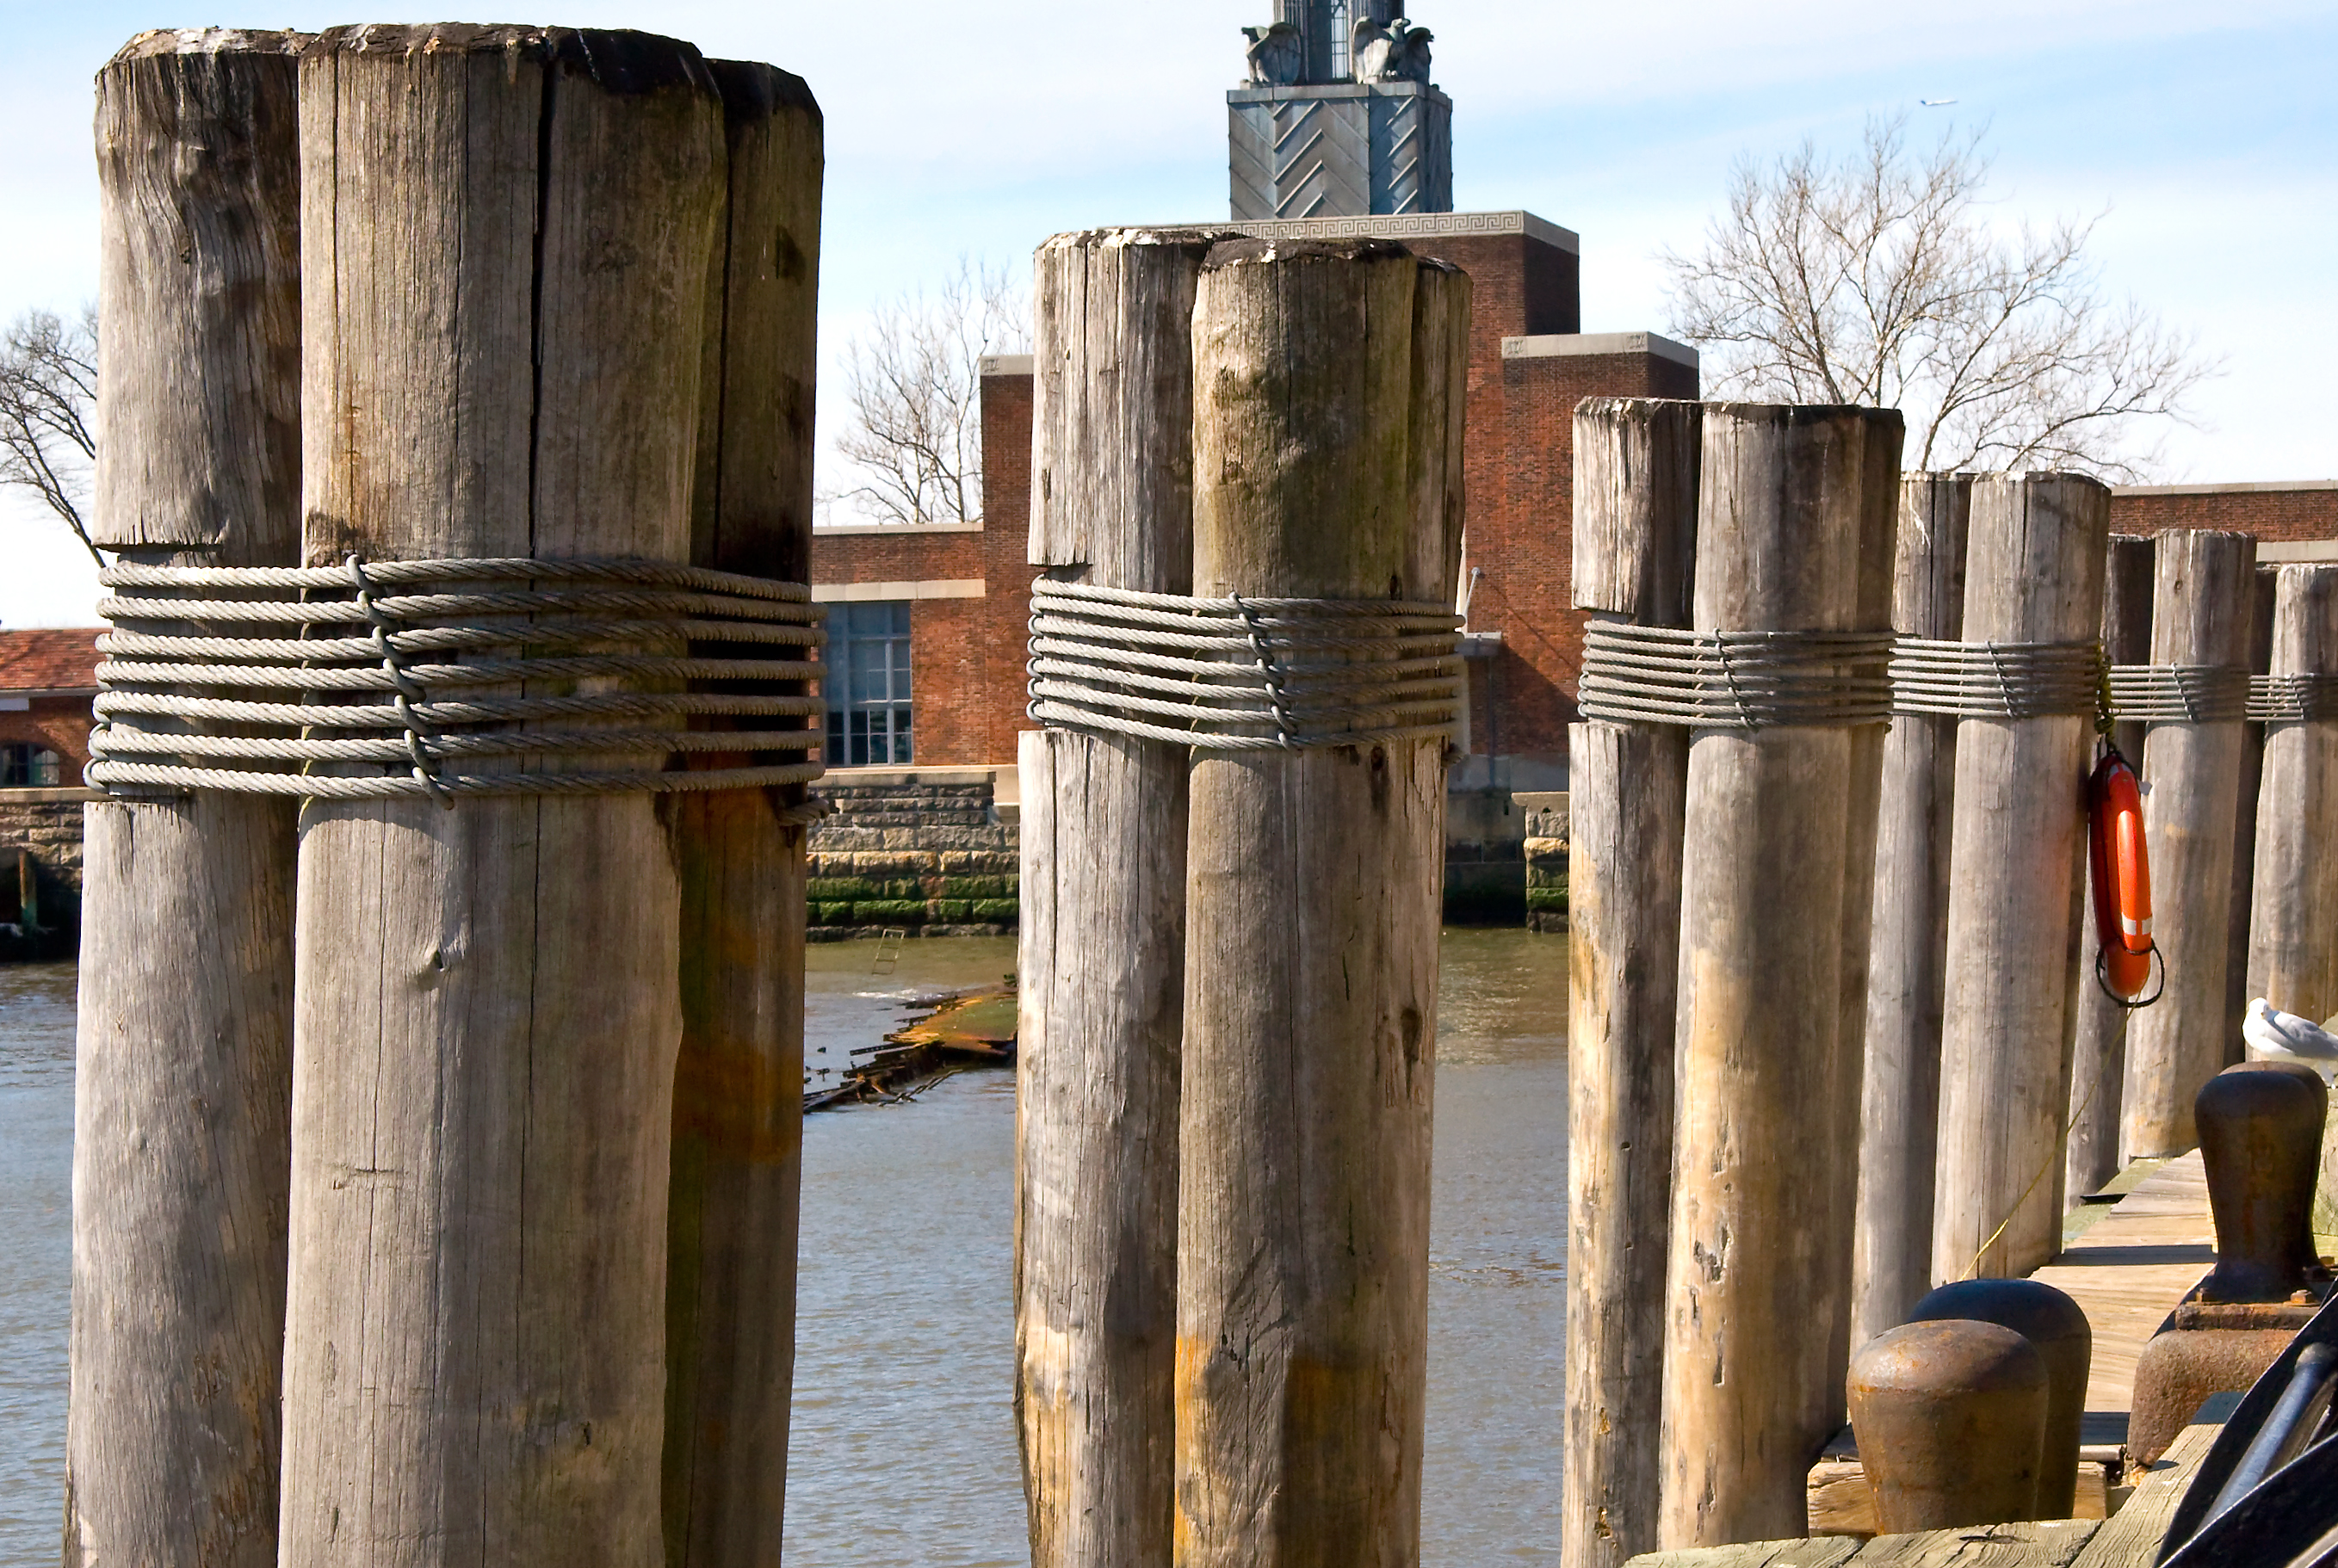
water, rope, structure, wood, pier, line, column, nyc, temple, posts, newyorkcity, ellisisland, man made object, ancient history